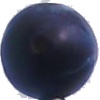
Label: Plum 3